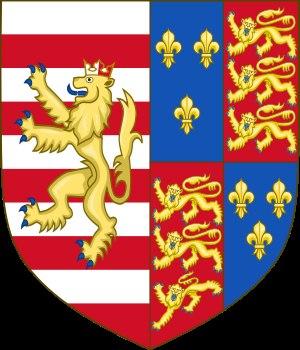
Marie d'Angleterre est la fille cadette d'Henri VII Tudor et d'Élisabeth d'York. Elle est la sœur cadette du roi d'Henri VIII.